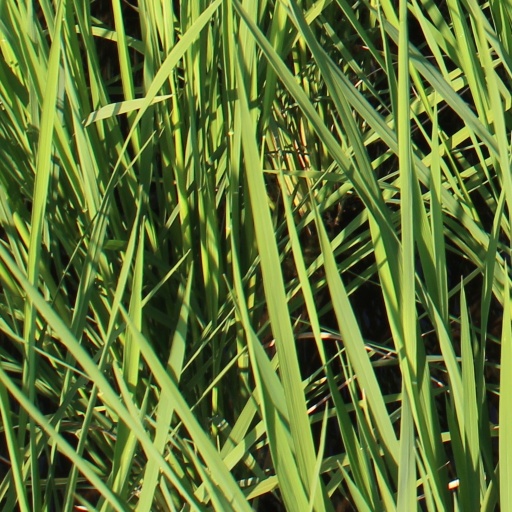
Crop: rice